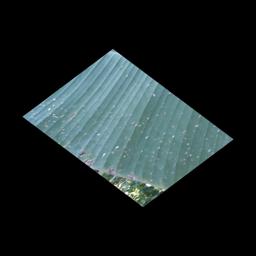
Label: BLACK SIGATOKA